Neru (film)

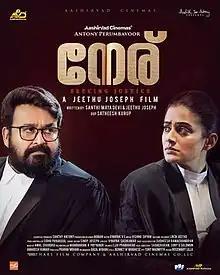
Theatrical release poster

Neru is a 2023 Indian Malayalam-language courtroom drama film directed by Jeethu Joseph, who also co-wrote the screenplay with Santhi Mayadevi. It was produced and distributed by Antony Perumbavoor of Aashirvad Cinemas. The film stars Mohanlal and Anaswara Rajan, alongside Priyamani, Santhi Mayadevi, Siddique, Sankar Induchoodan, Jagadish and K. B. Ganesh Kumar in the supporting roles.